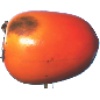
Label: Kaki 1